Casco Bay

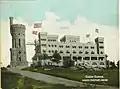
A postcard with a depiction of the historic Casco Castle resort in South Freeport, Maine, overlooking the Harraseeket River and Casco Bay.

Mowat returned in October with a small squadron of ships and orders to bombard coastal Maine population centers, including Falmouth. After delivering an ultimatum for Falmouth denizens to surrender all arms and swear allegiance to King George III, he allowed time for residents to flee parts of the town within cannon range before opening fire. Hundreds of structures and several vessels were destroyed in the bombardment. The Burning of Falmouth stiffened the resolve of those in favor of revolt, and galvanized the Second Continental Congress to underwrite the creation of the Continental Navy.